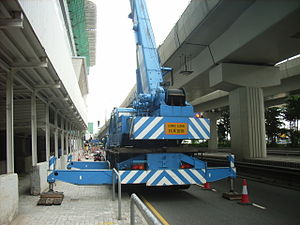
Cylinder (fluidmekanik)
Hydrauliske cylindre bruges både til at løfte kranarmen og til støttebenene - både til udskydning og nivellering.
Inden for fluidmekanik betegner en cylinder, motor eller aktuator enten et hydraulisk eller pneumatisk stempel og cylinder, hvis indelukkede rumfang bliver mindre eller større som følge af trykforskellen i olie- eller gaskammeret – og omgivelserne. Cylinderen kan derved benyttes som aktuator eller motor til at bevæge mekaniske dele.